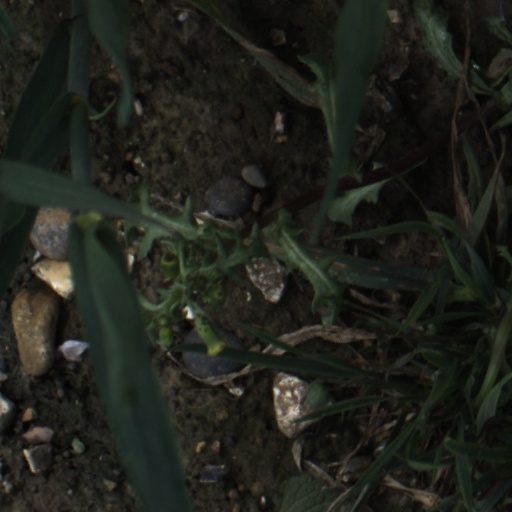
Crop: wheat